Robert Laurent

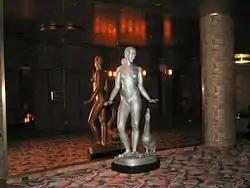

In 1938, Laurent won the second of two Logan Prizes at the Art Institute of Chicago's annual American art exhibition. In 1945, he won the Audubon Sculpture Award in New York, several first prizes in Hoosier salons, and in exhibits at the John Herron Museum, Indianapolis. He received high distinction in 1954 when was named sculptor in residence at the American Academy in Rome for a year.